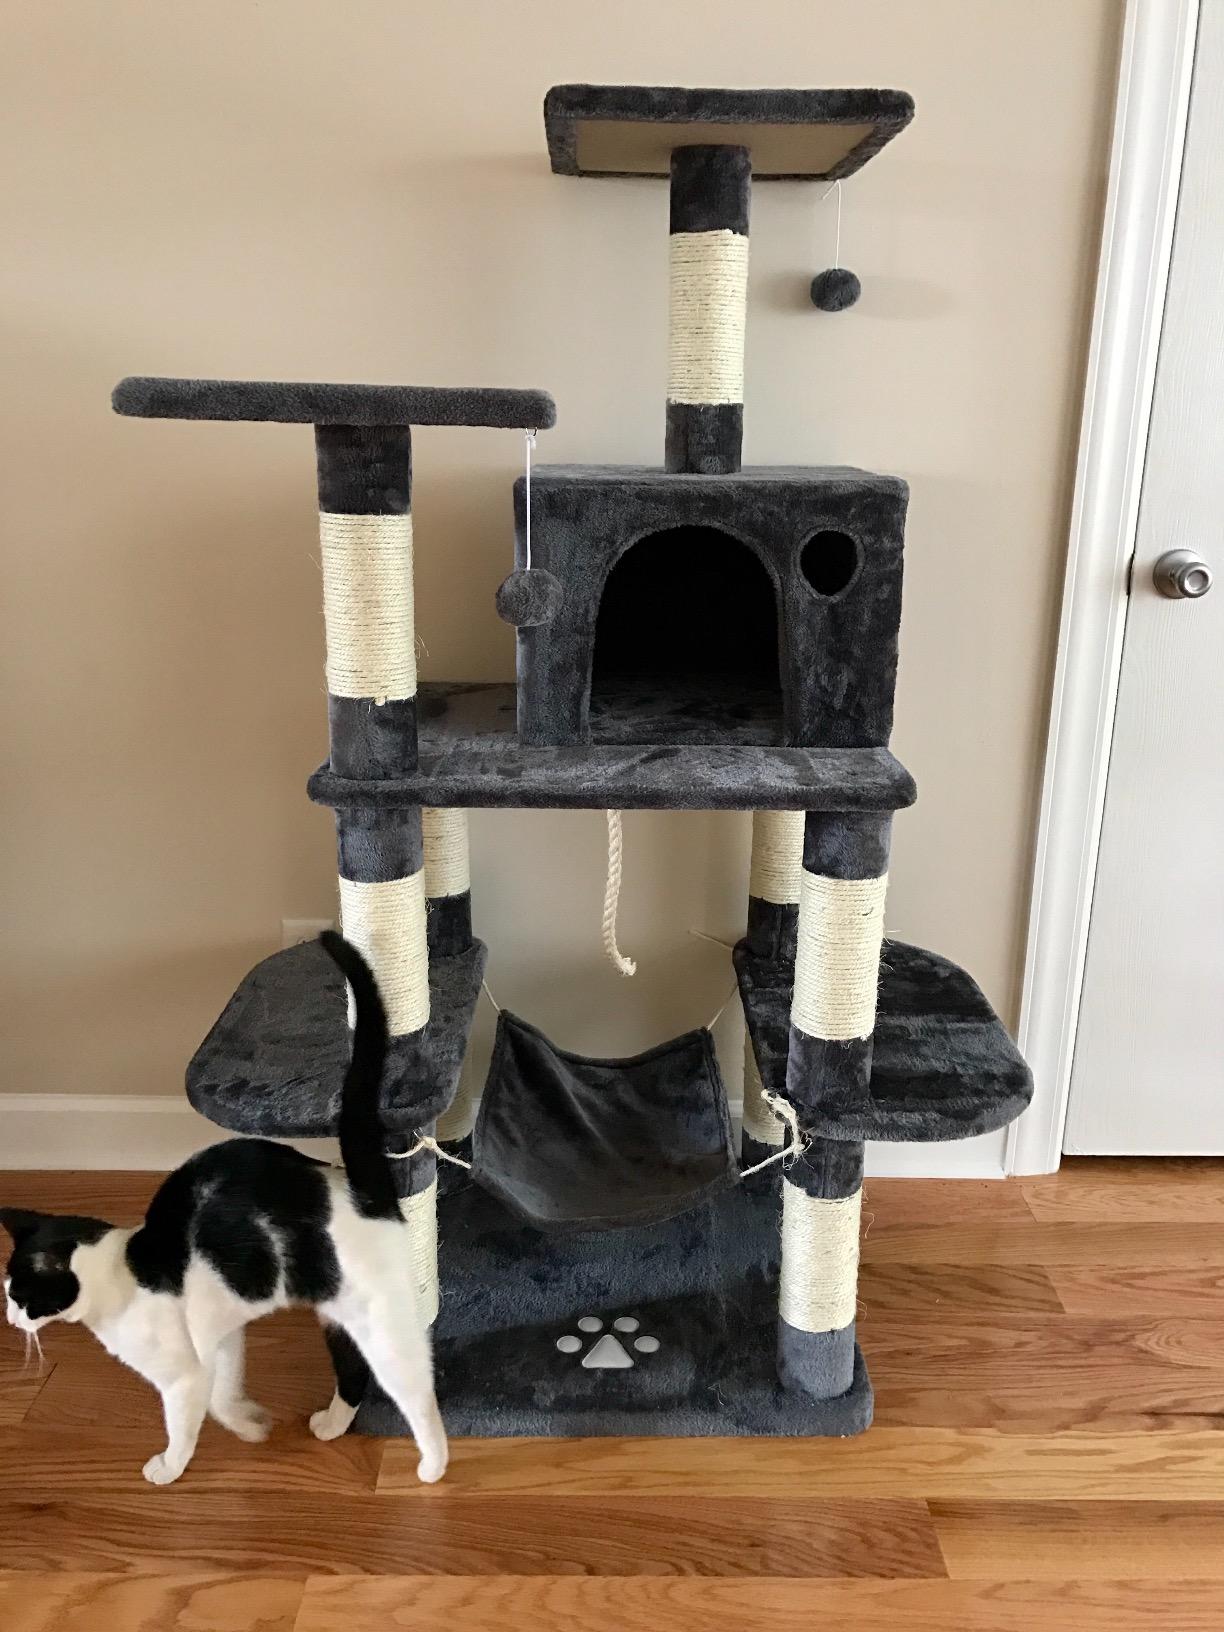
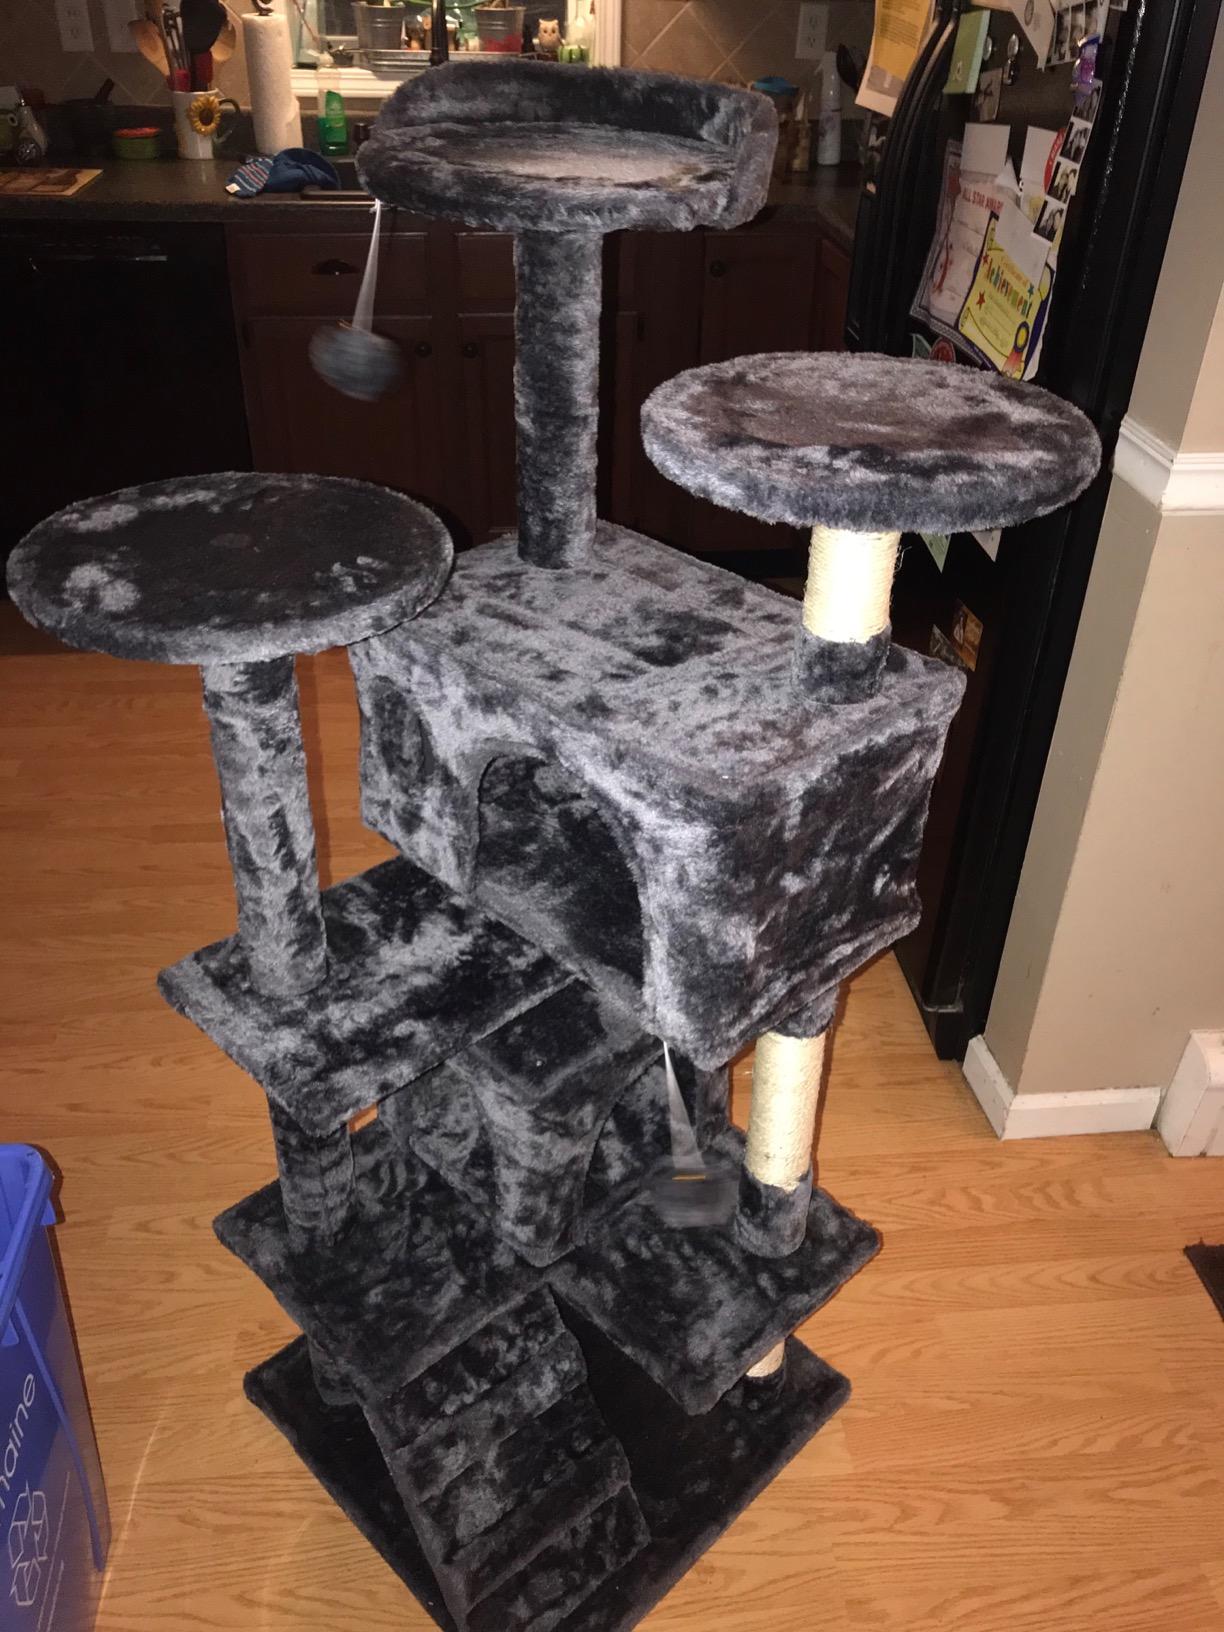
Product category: items_cat tree
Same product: no